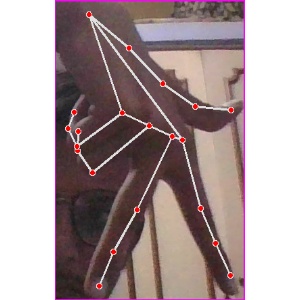
अक्षर: ग